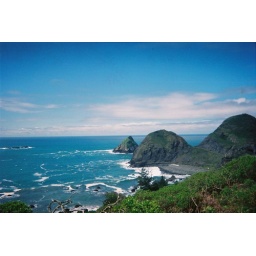
Another beer stop over looking some cool rocks off highway 101